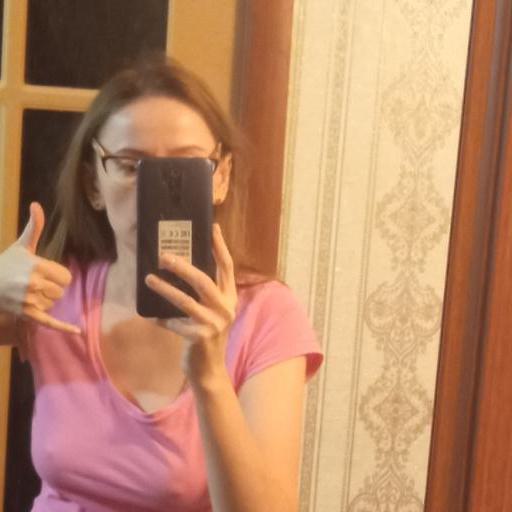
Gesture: no_gesture